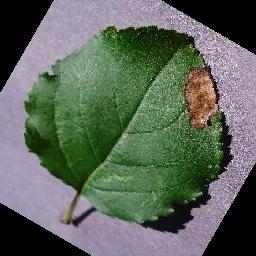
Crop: apple
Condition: black_rot